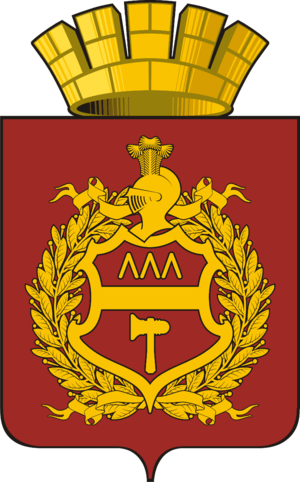
Nijni Taguil est une ville industrielle de l'oblast de Sverdlovsk, en Russie. Sa population s'élevait à 355 693 habitants en 2017.
Ci-après la liste des villes de Russie dont la population était supérieure à 100 000 habitants au recensement de 2010. La capitale administrative des différents sujets fédéraux est indiquée en gras.